Caubian Islands

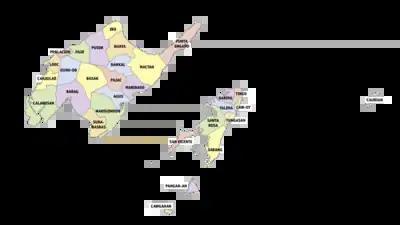
Map of Lapu-Lapu City. Barangay Caubian is located at the rightmost part.

Currently, the islands has an elementary and high school as well as a basketball court. Grade 7 to 12 students have to travel to the nearest high school in Olango Island. As of 2021, the barangay has no permanent barangay hall, daycare center and health center. The local officials are temporarily using a facility owned by a foundation where they do meetings and attend to their constituents. The barangay can be reached by motorized bangka through Angasil Port in Mactan or Sta. Rosa Port in Olango.